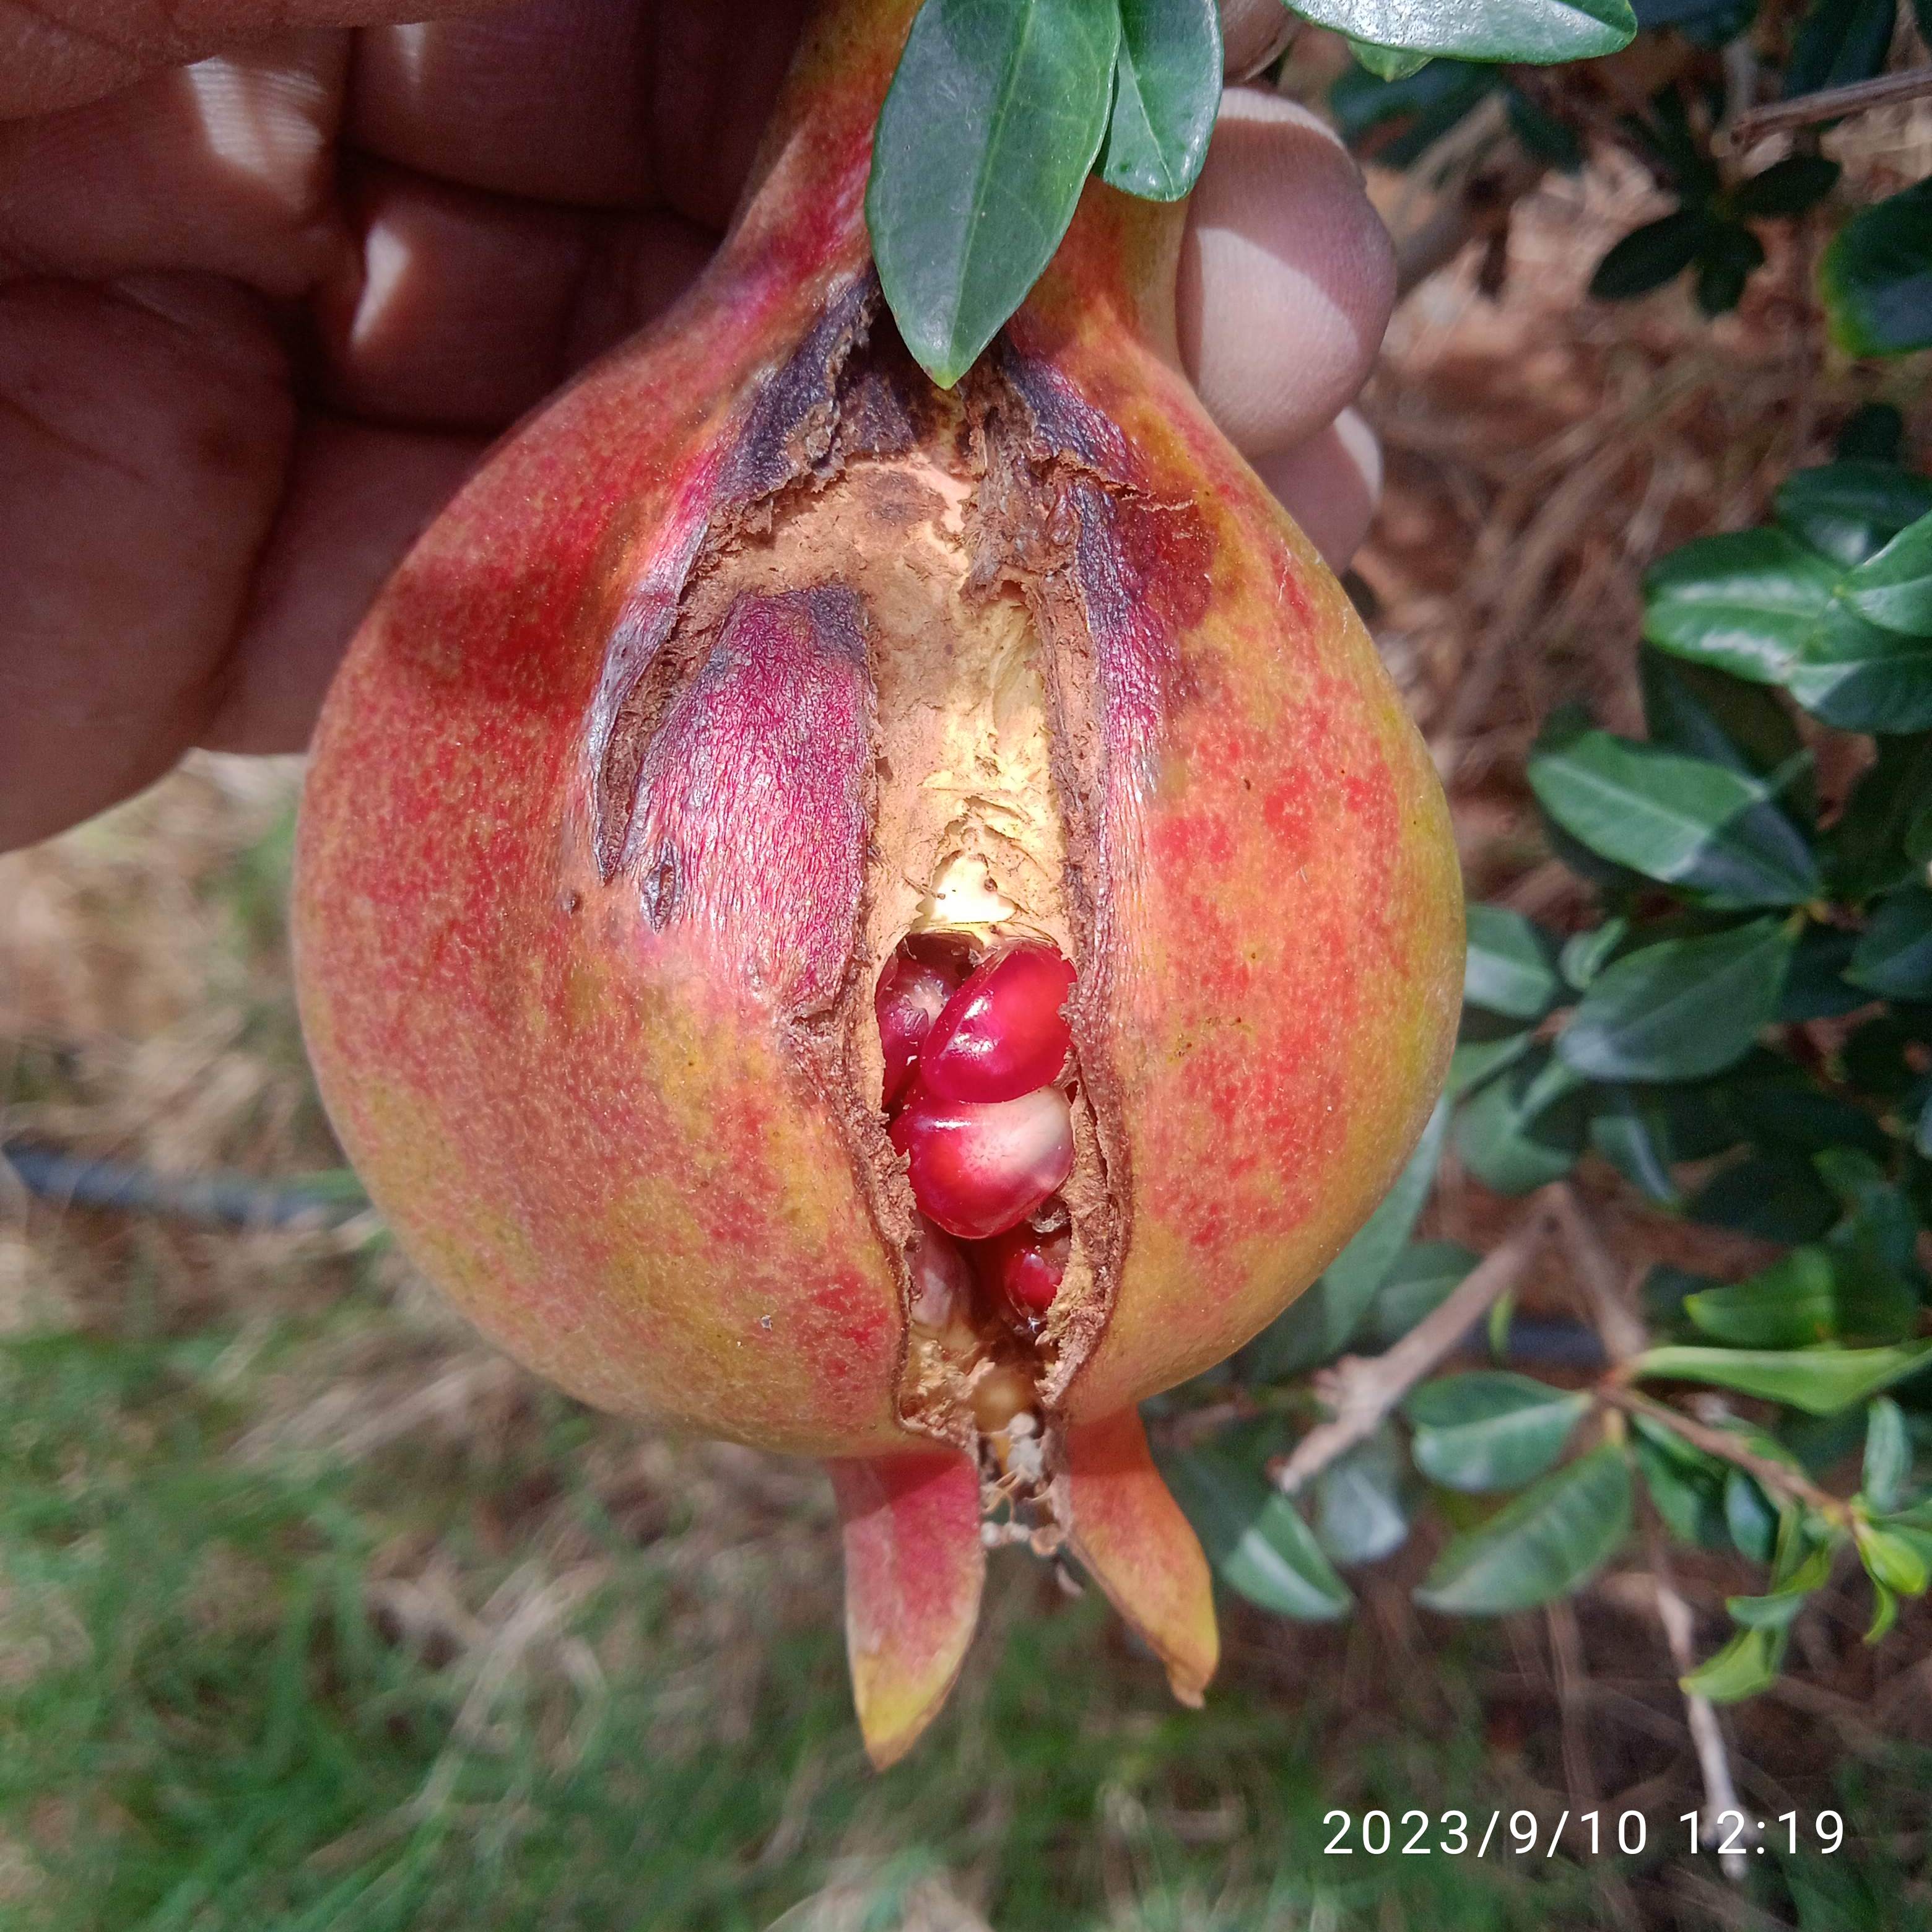
Label: Bacterial_Blight